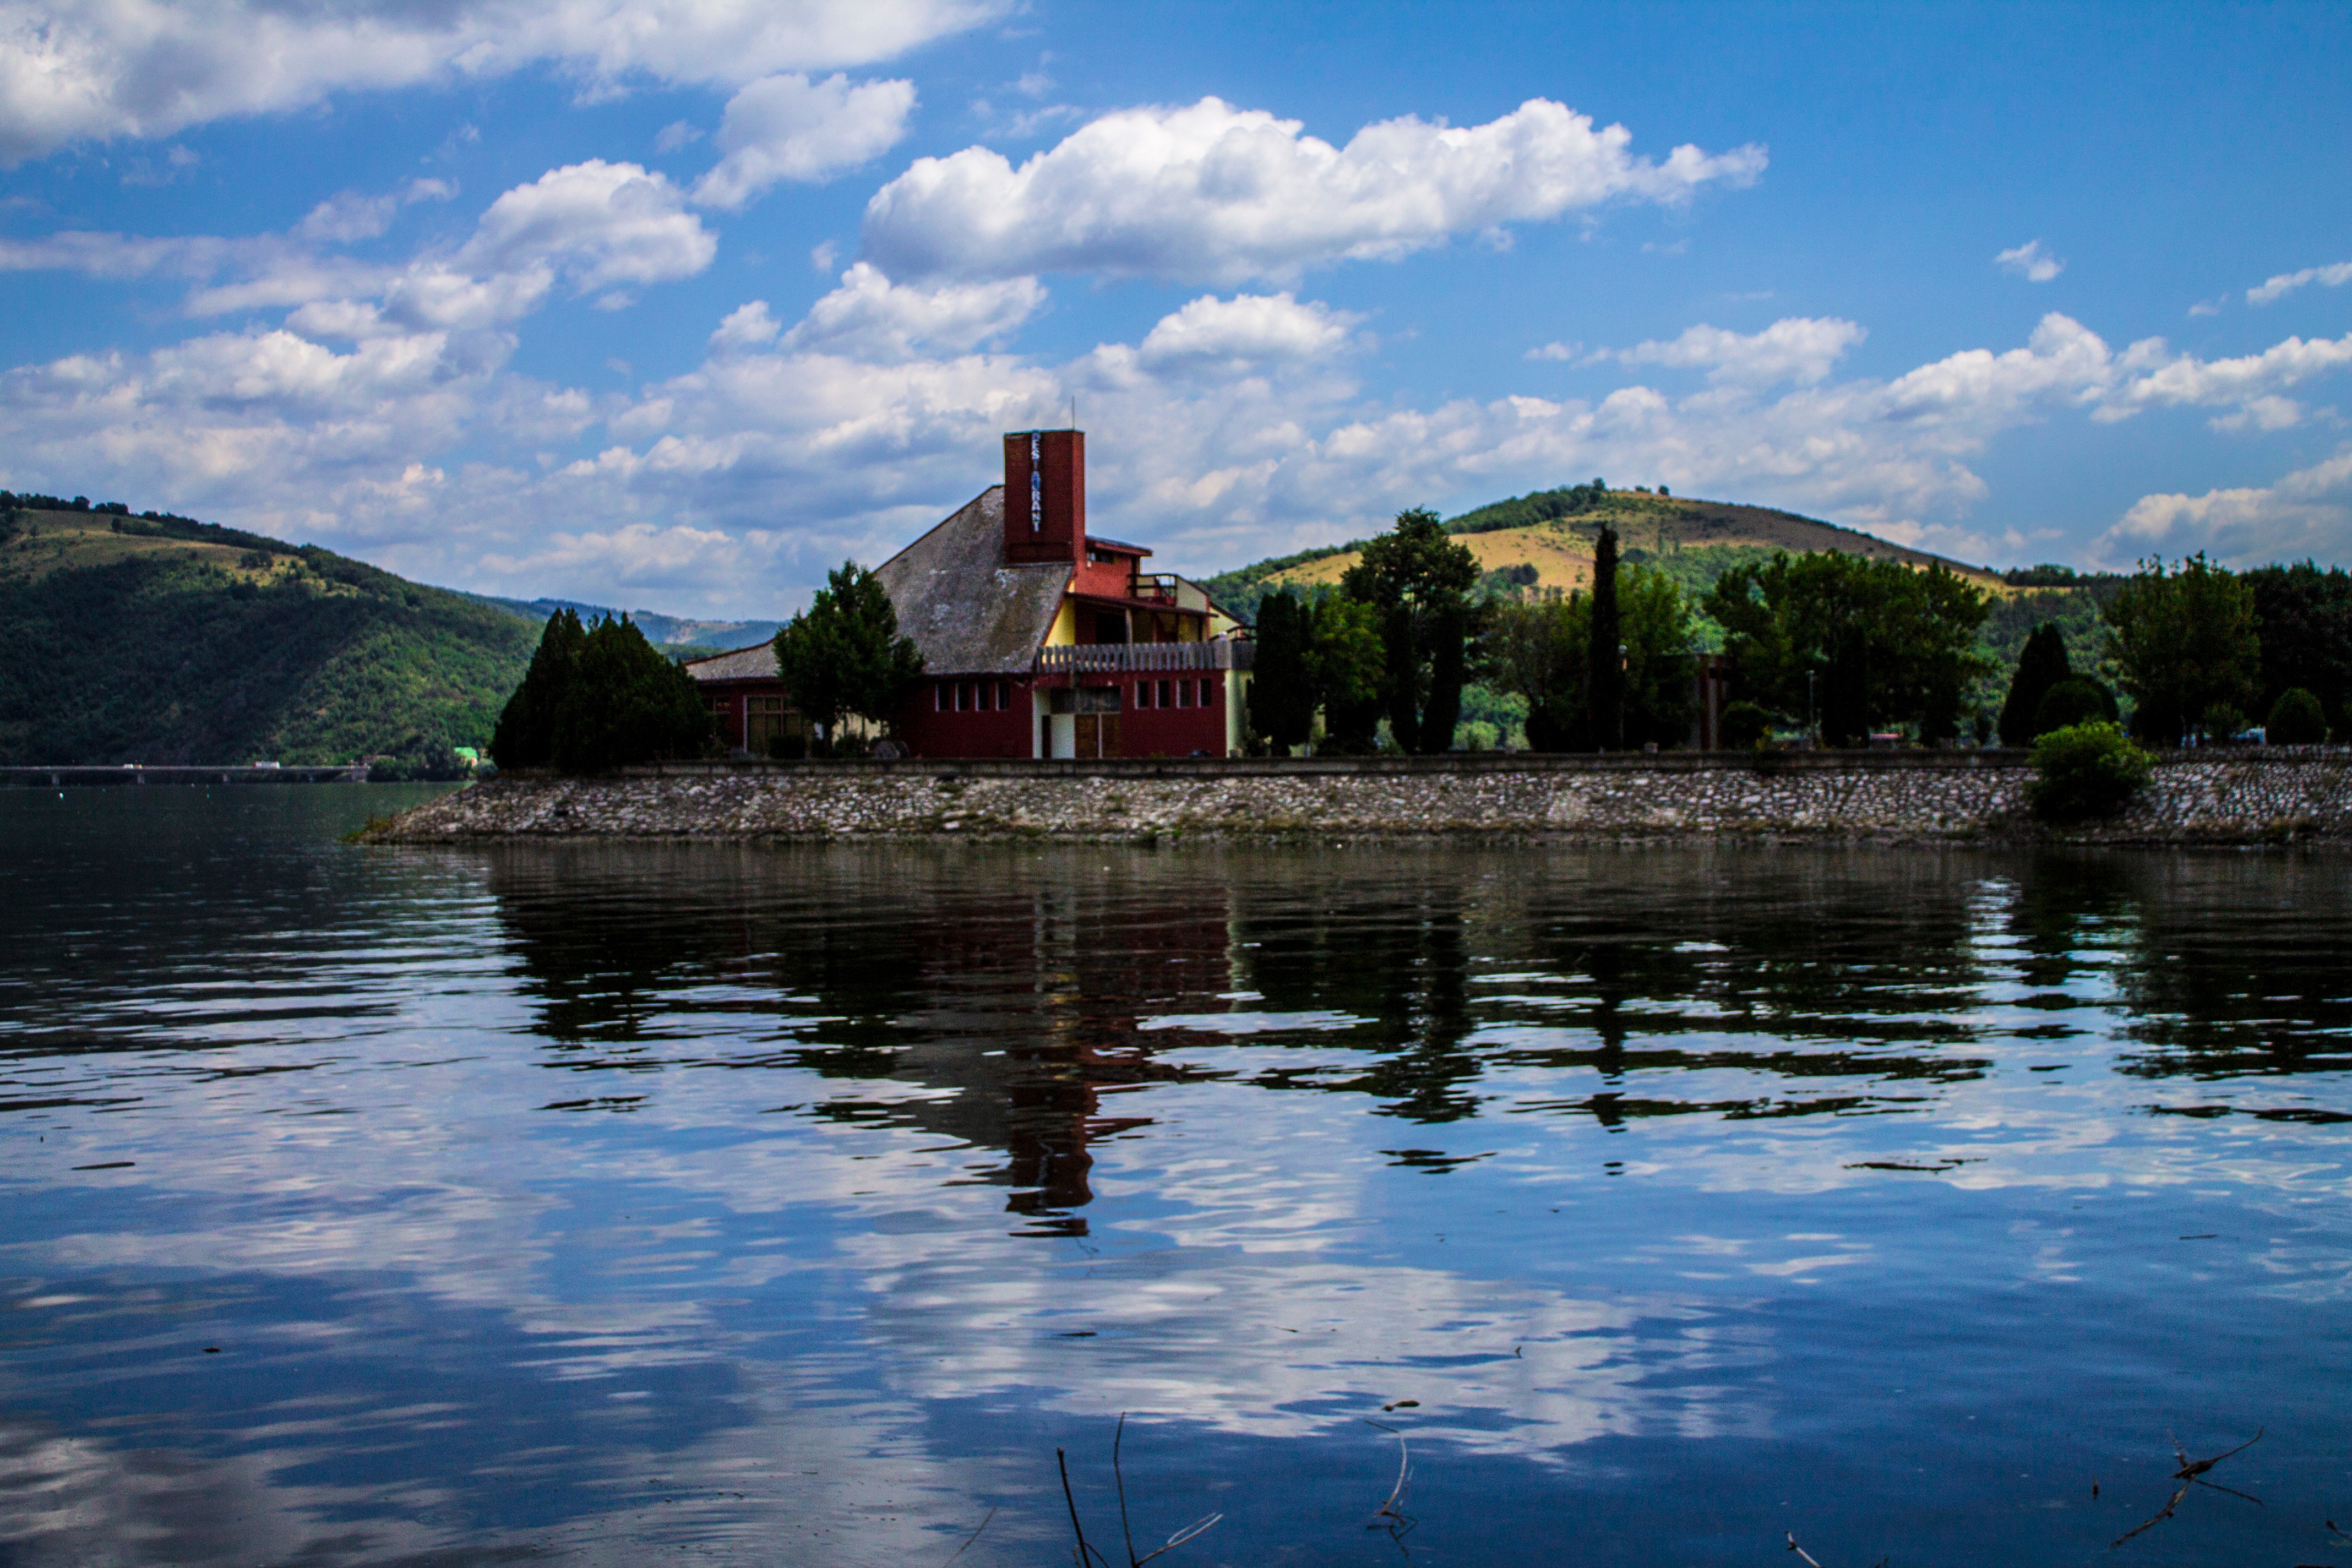
sea, water, lake, river, reflection, reservoir, waterway, loch